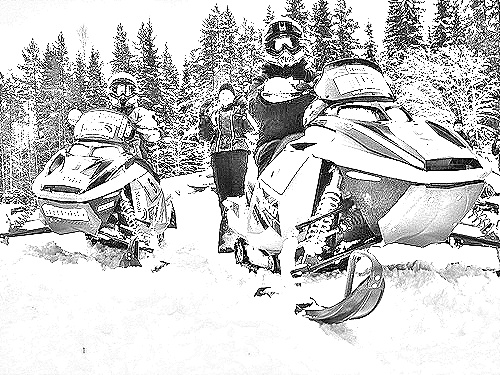
Portrait style: Sketch Portrait